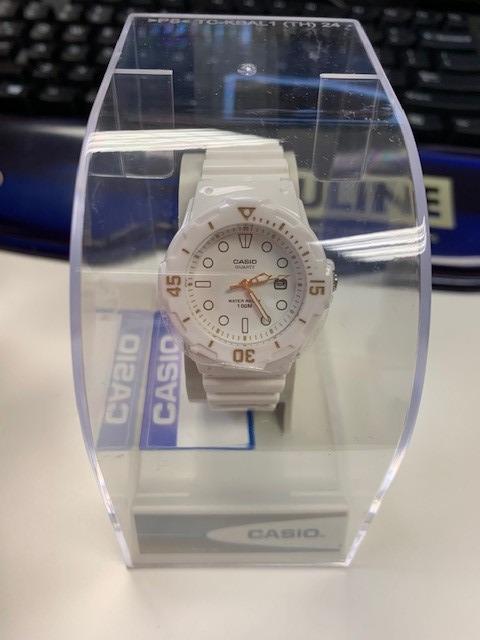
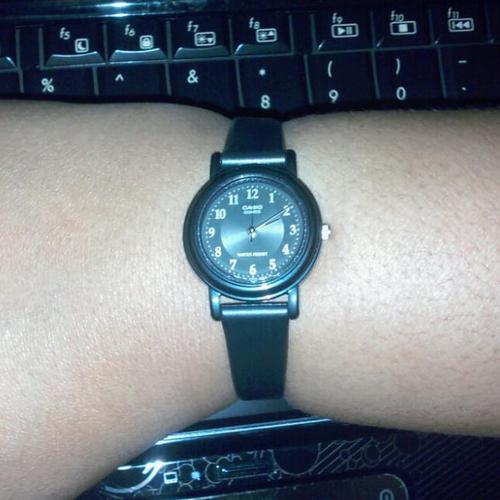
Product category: accessories_watch
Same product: no